Battle of Green Spring

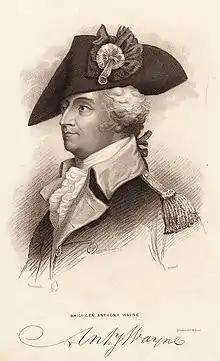
Brigadier General Anthony Wayne, 18th-century engraving

The position where Cornwallis hid his army was well-chosen. To the left, impassable swampy terrain sloped down toward the river. To the right, there was more marshy ground and a few ponds. The access from the rest of the mainland toward the ferry was via a causeway from the Green Spring Plantation that was surrounded by marshlands that an advancing army would have to negotiate. The earl arranged his army in two lines, with the 76th and 80th regiments along with part of the 43rd and Banastre Tarleton's British Legion on the left, and the Brigade of Guards, and Hessian auxiliaries on the right. Both wings also included light infantry companies. Cornwallis left a small company of German jägers and a few men from the Legion to give the appearance of a rear guard picket, and gave them specific orders to resist the American advance as much as possible.